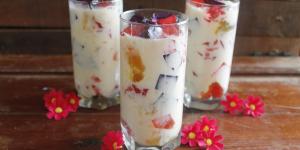
gelatina de mosaico en vaso